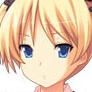
Portrait style: Anime Portrait